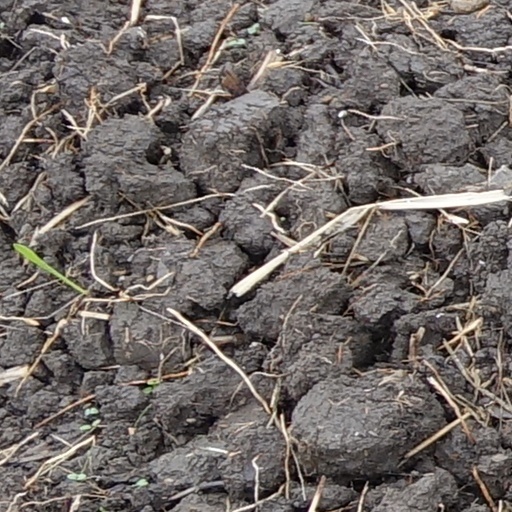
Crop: wheat